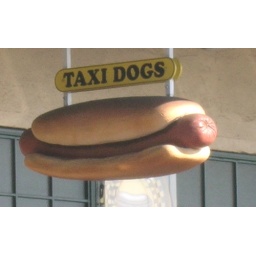
Whimsical sign for taxi hot dogs in Seattle's Pike Place Market